Chris Herren

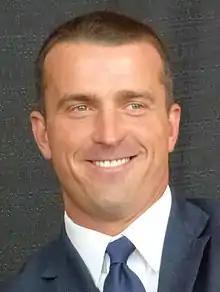
Herren in 2013

Christopher Albert Herren (born September 27, 1975) is an American former professional basketball player and motivational speaker. He played in the NBA and several leagues overseas.